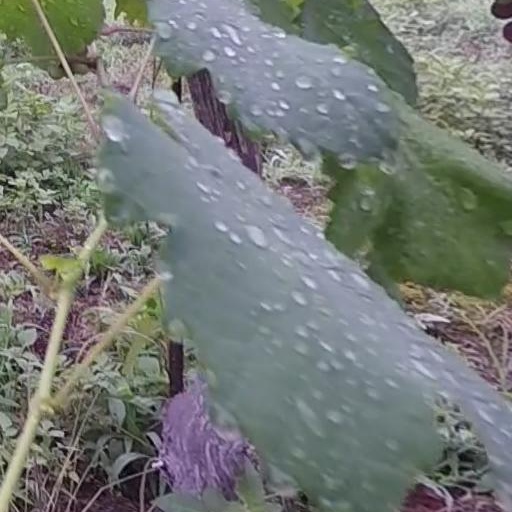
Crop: grape